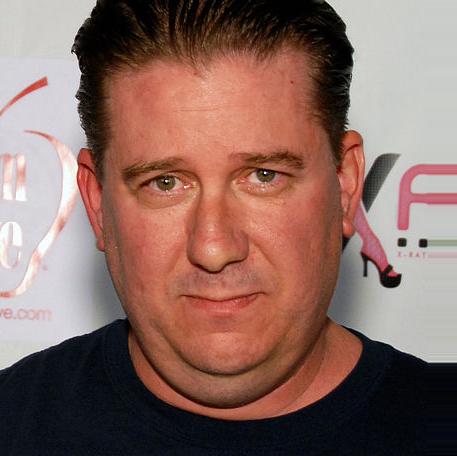
Age: 40